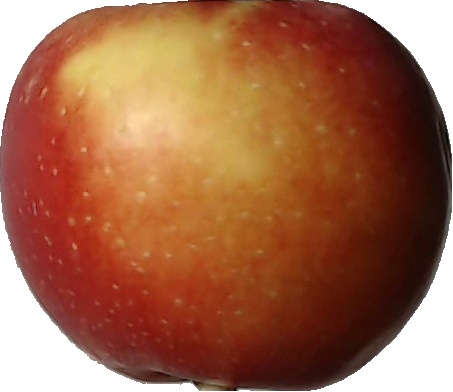
Label: apple_braeburn_1